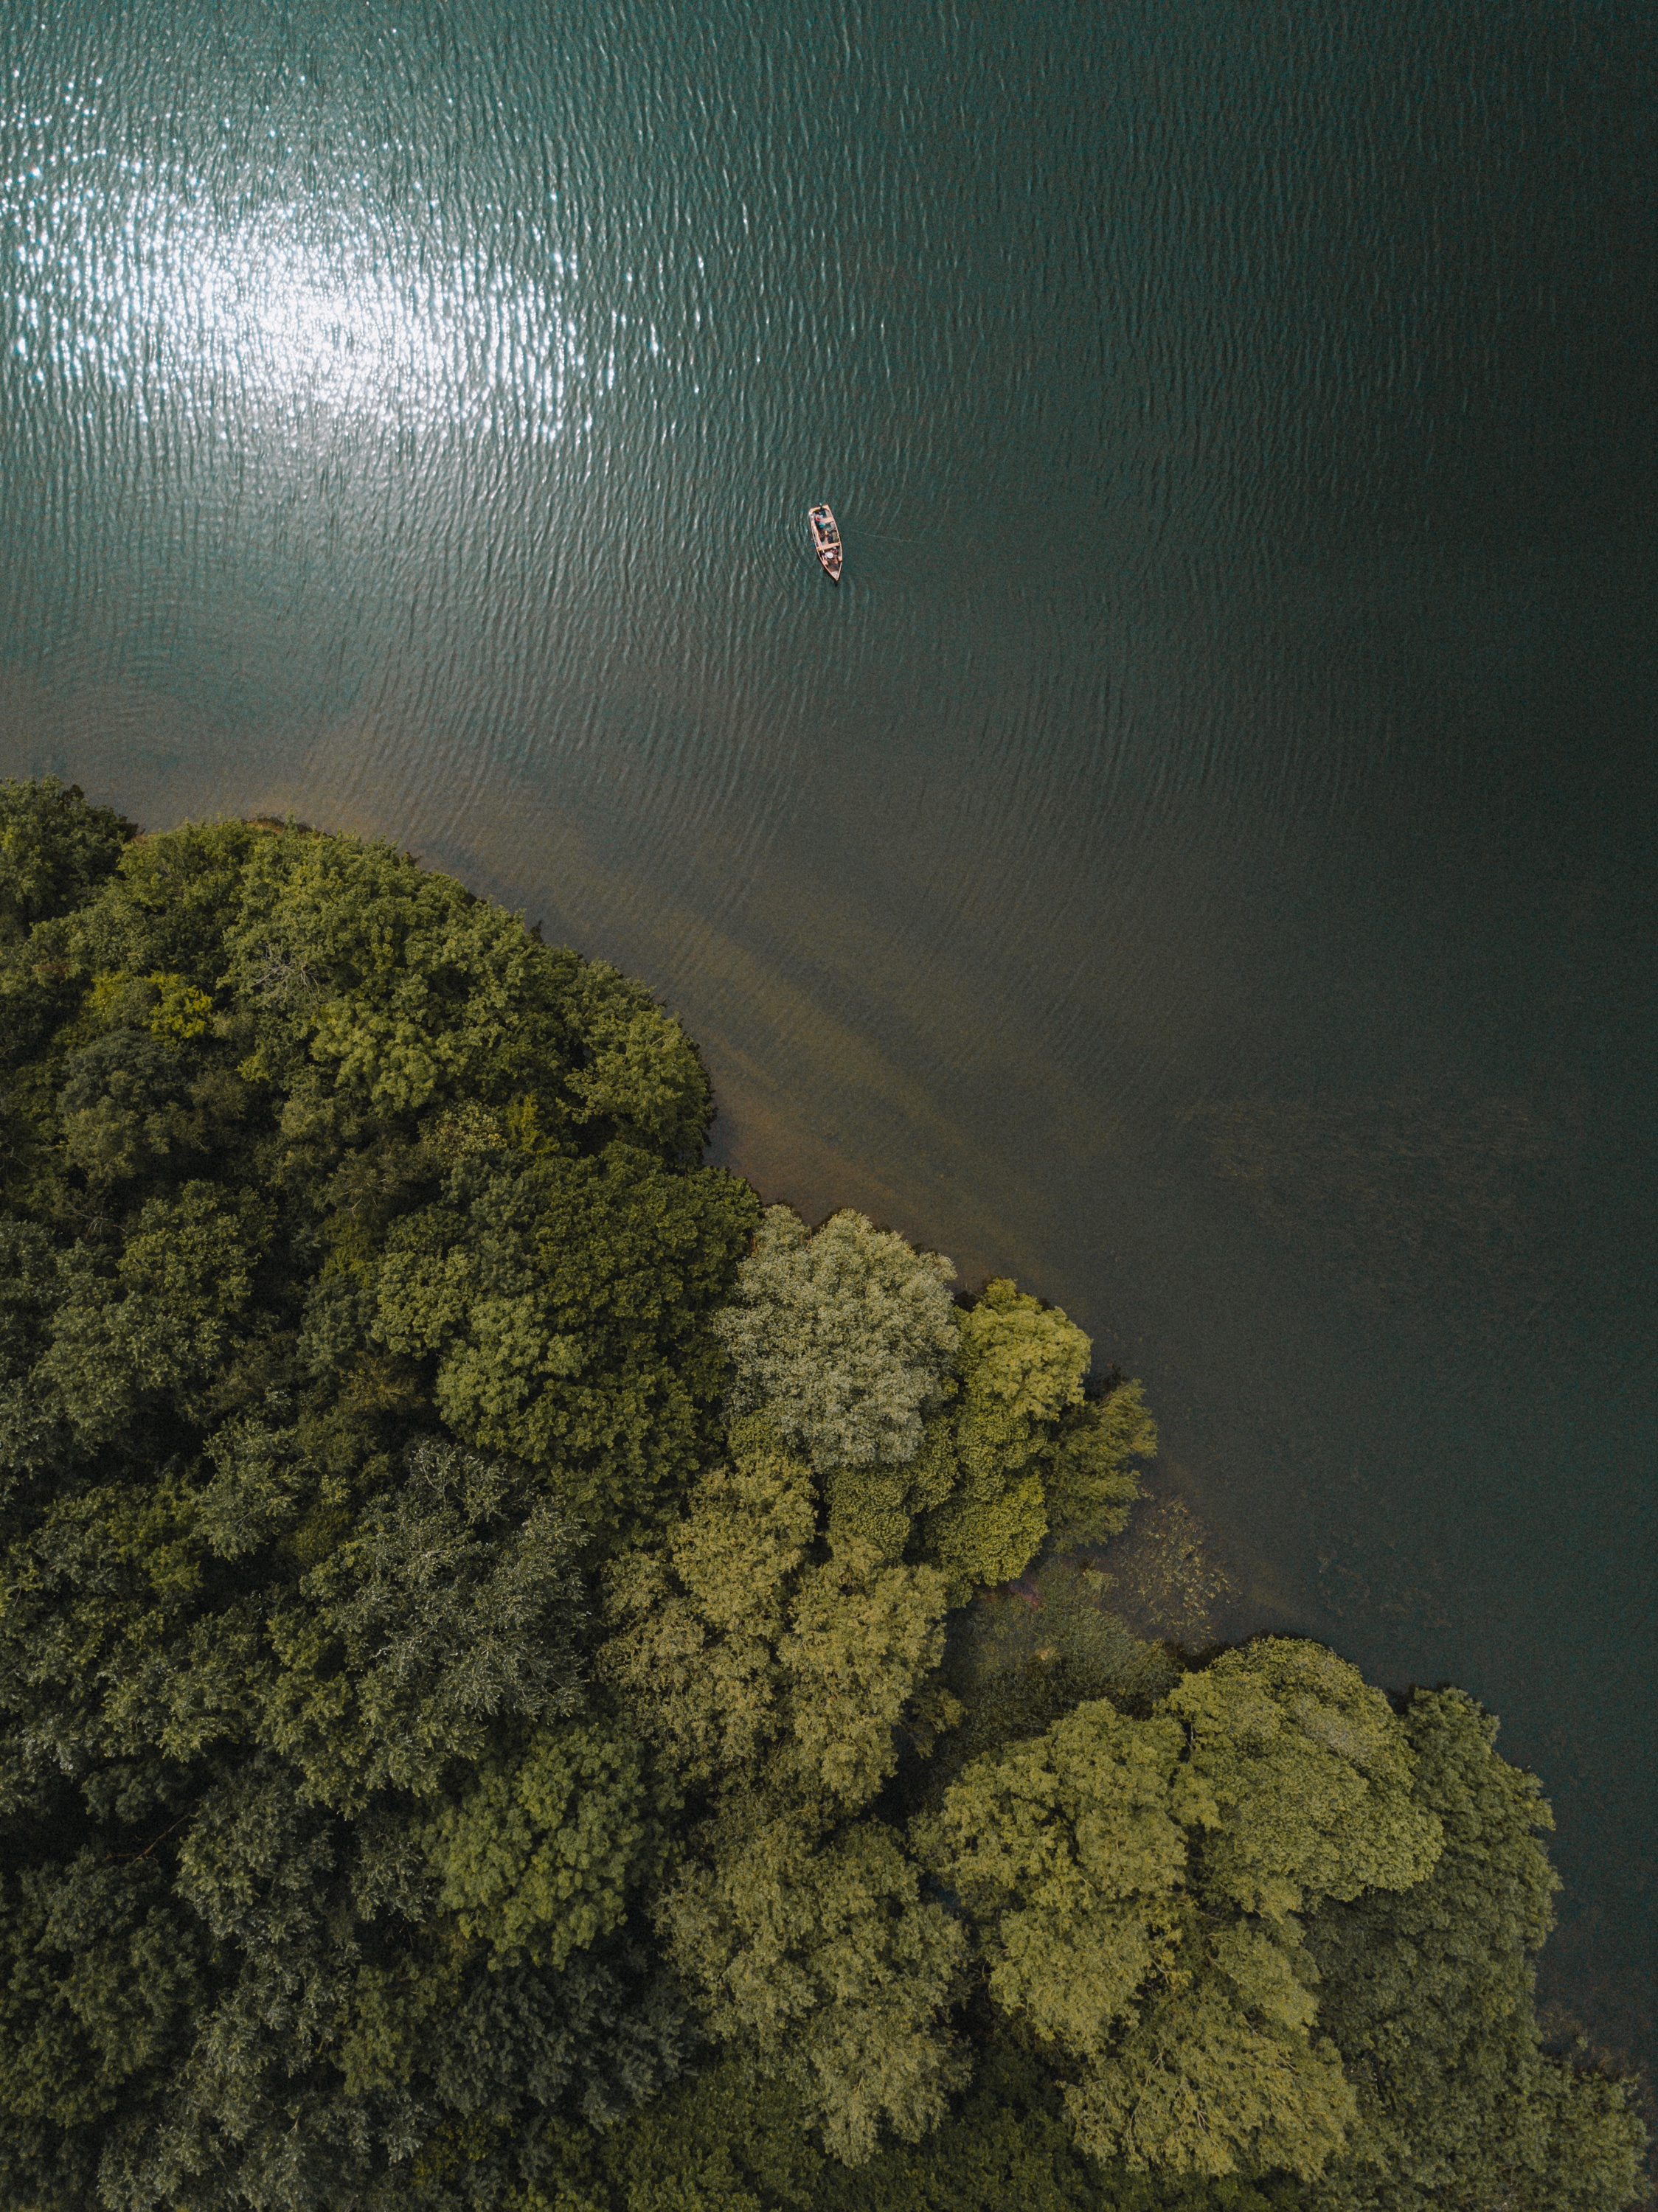
sea, coast, water, nature, rock, ocean, light, cloud, sky, sunlight, atmosphere, underwater, green, reflection, darkness, terrain, moonlight, astronomical object, atmospheric phenomenon, atmosphere of earth